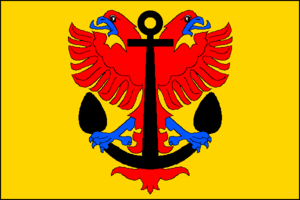
Drahelčice est une commune du district de Prague-Ouest, dans la région de Bohême-Centrale, en République tchèque. Sa population s'élevait à 1 142 habitants en 2020.